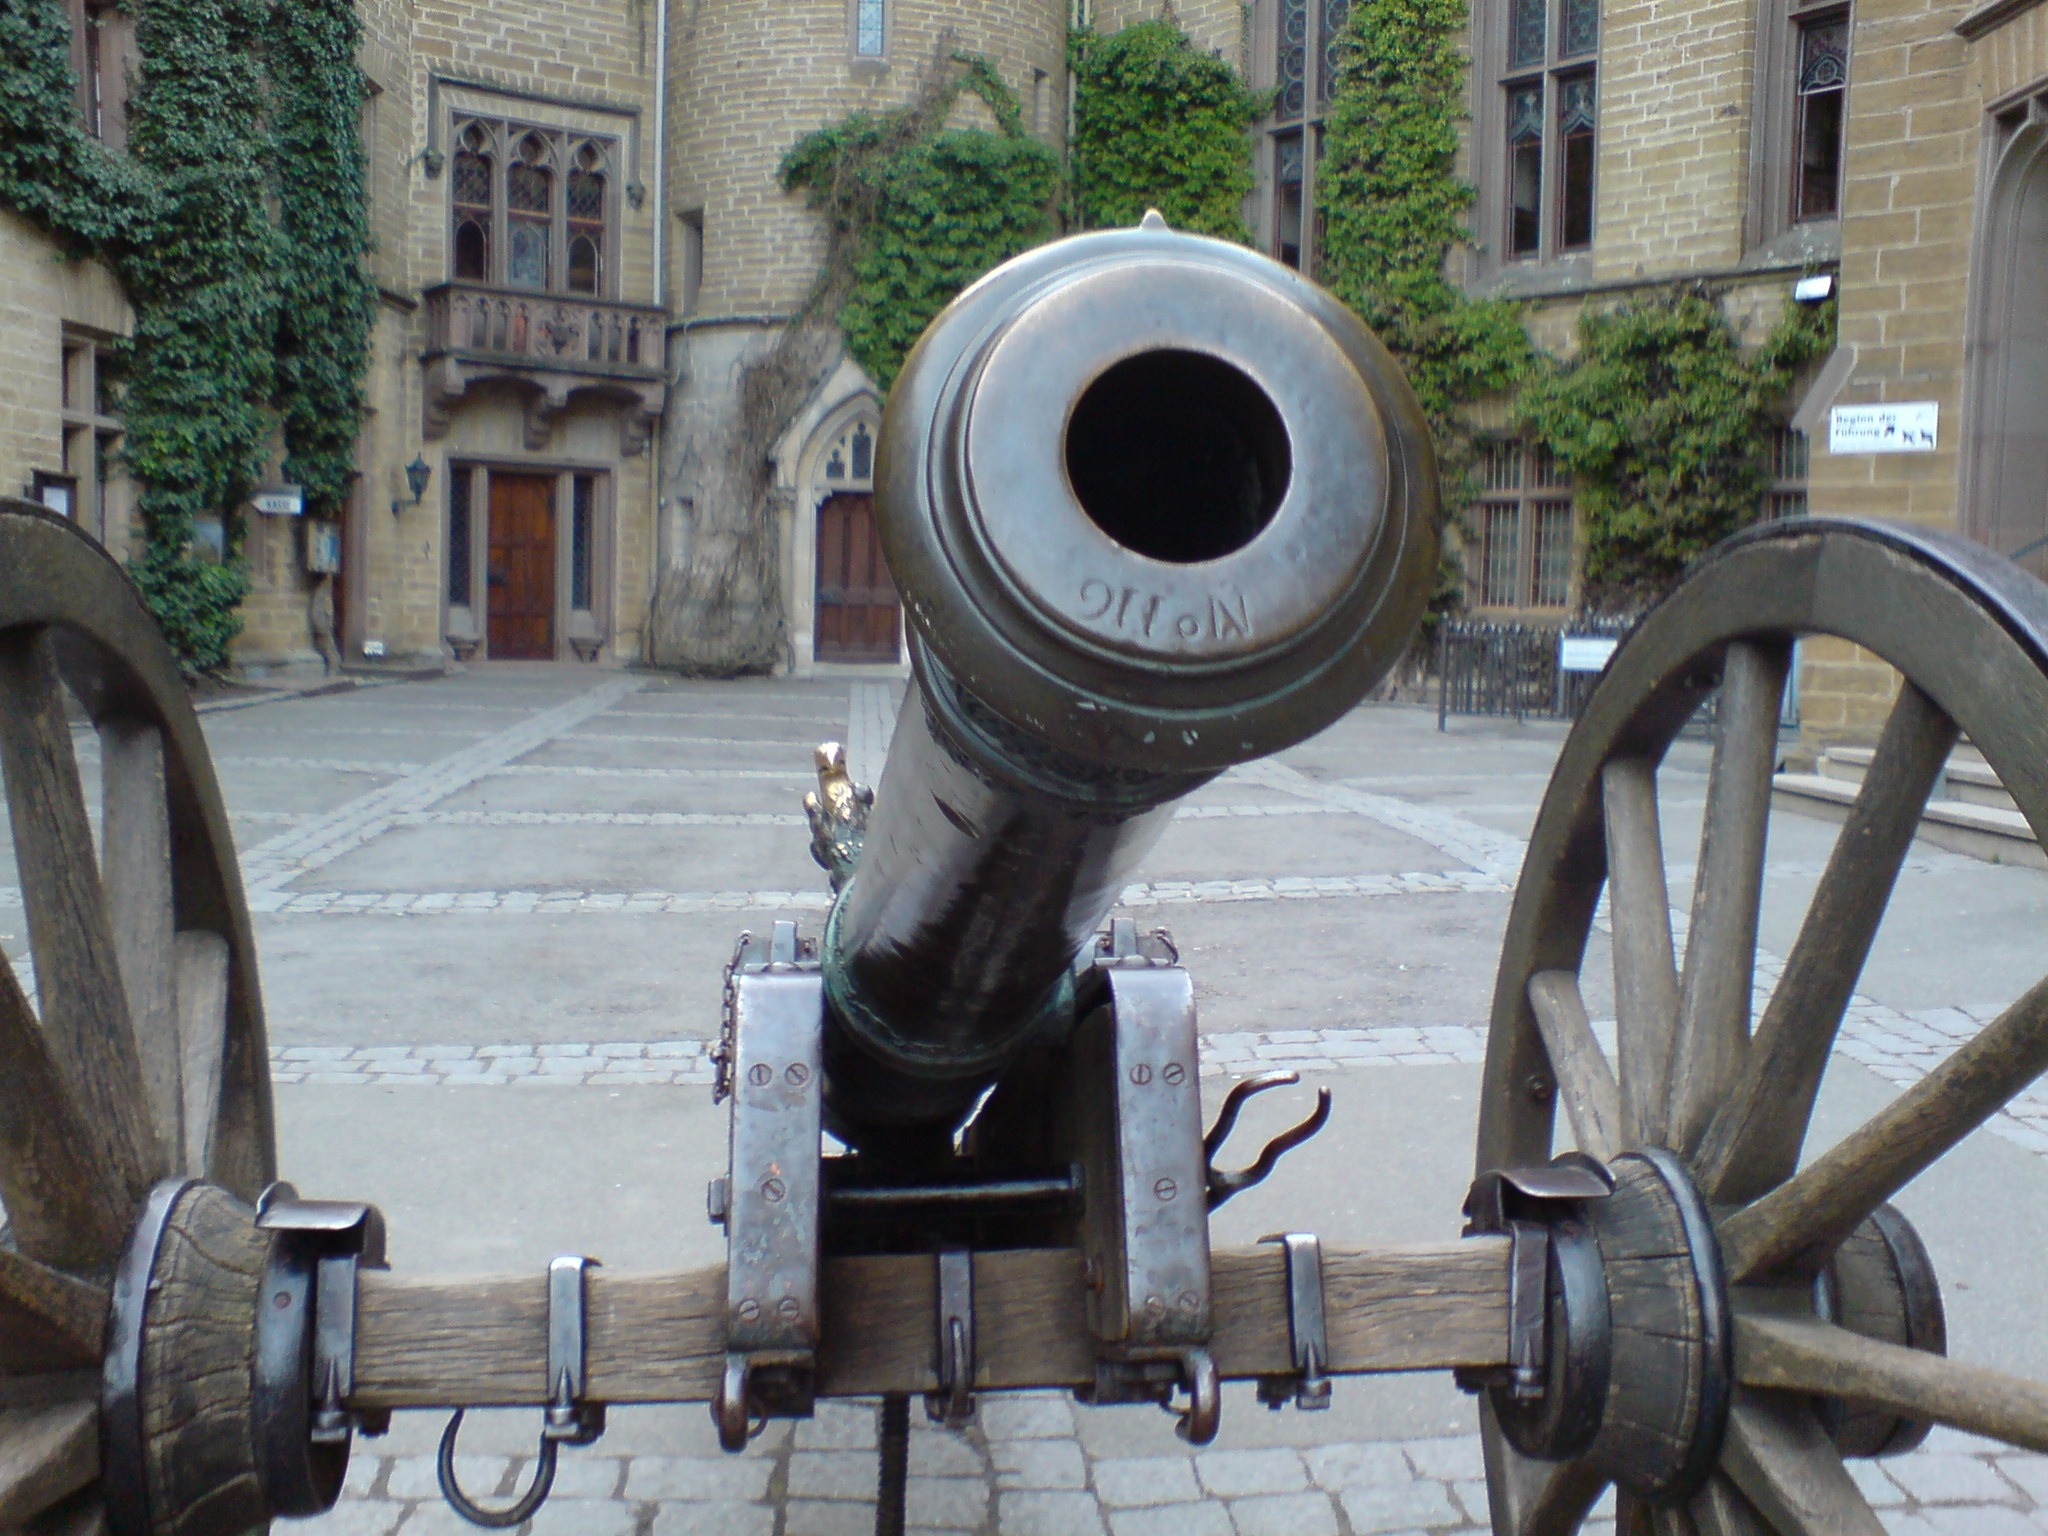
vehicle, sculpture, gun, cannon, middle ages, hohenzollern, man made object